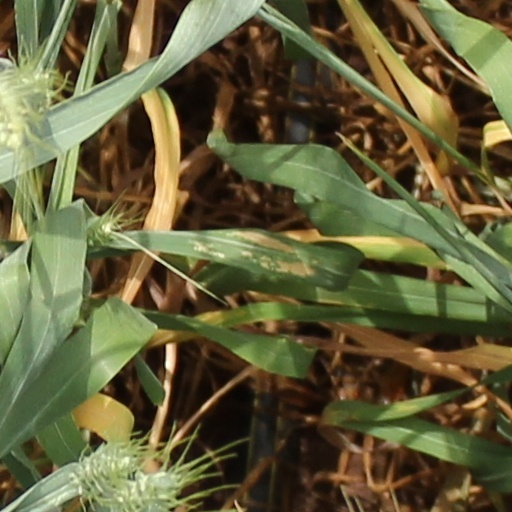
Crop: wheat